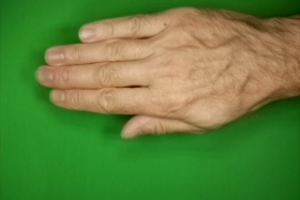
Label: paper